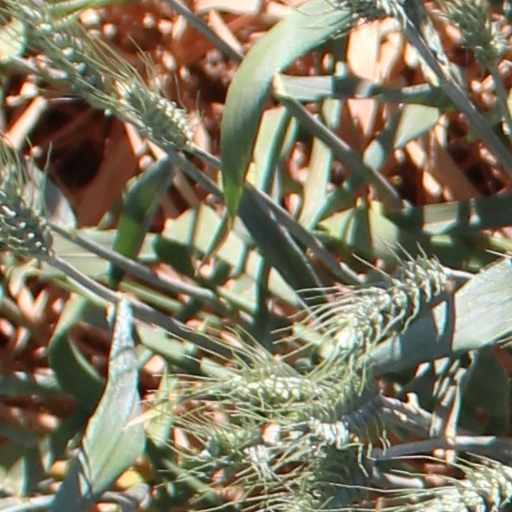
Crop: wheat